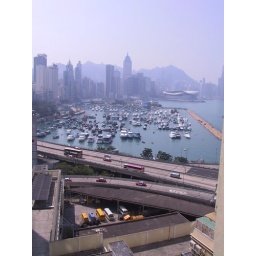
No more blue sky in Hong Kong, all you get is haze. 4